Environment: real
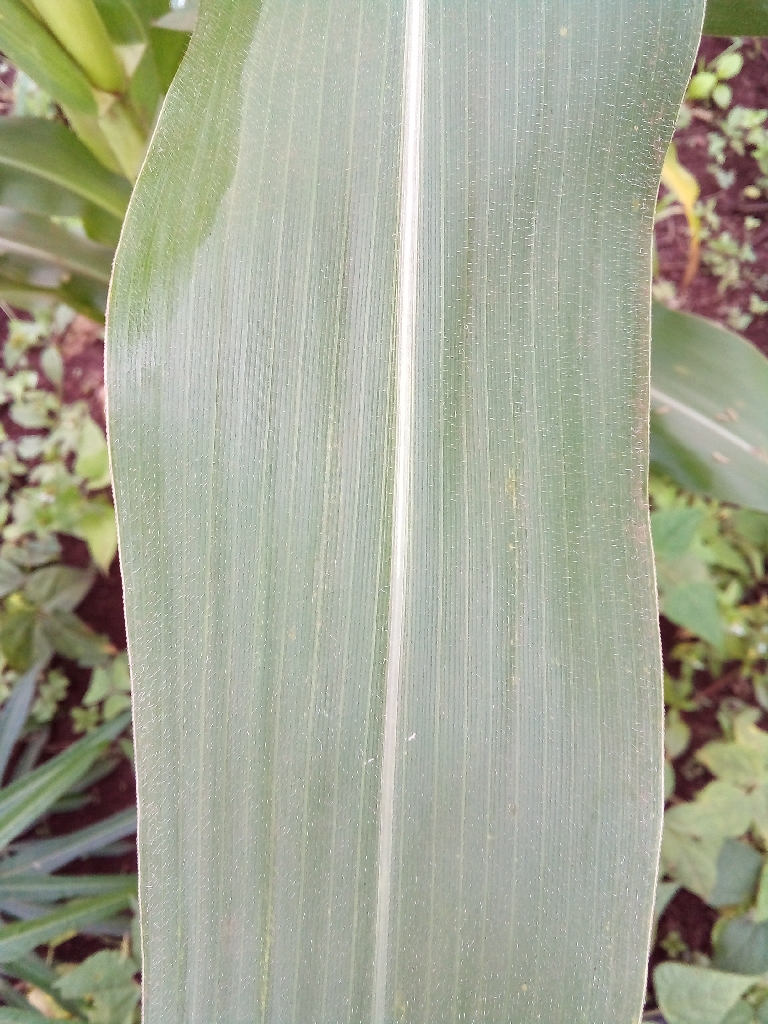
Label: healthy